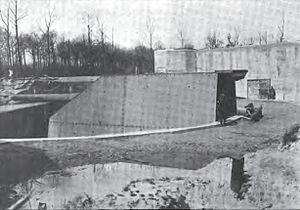
Le canon de 380 mm, ou 38 cm SK L/45 C/13 selon la terminologie allemande, est une pièce d'artillerie lourde utilisée lors de la Première Guerre mondiale. Ce canon porte le surnom de Langer Max, signifiant « long-Max » ou « Max-le-long ».